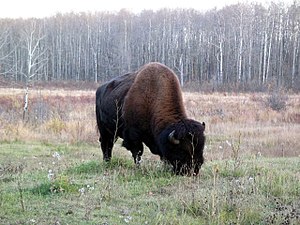
Elk Islands National Park / Dyreliv
Bison i Elk Islands nationalpark.
Elk Island National Park er en 194 km² stor nationalpark 45 kilometer øst for Edmonton i Alberta, Canada. Både Nordamerikas største og mindste landlevende pattedyr, skovbison og amerikansk dværgspidsmus, findes i parken.